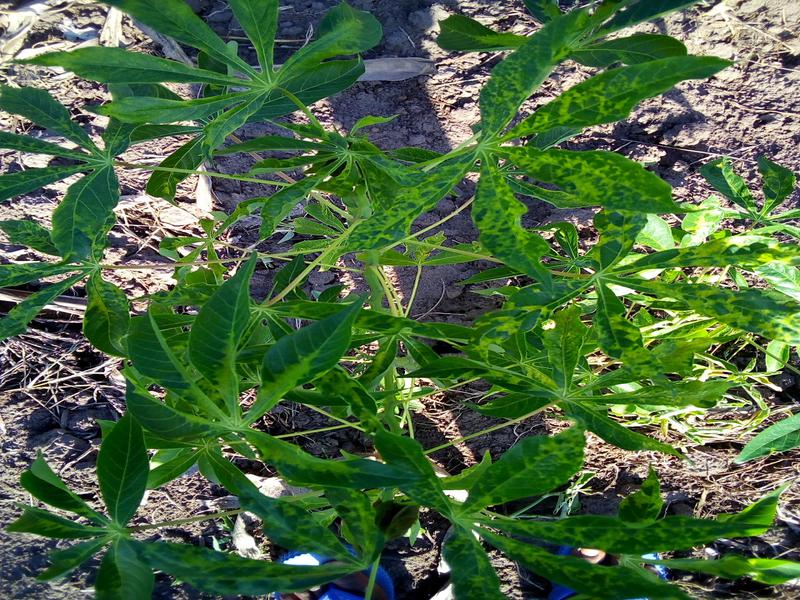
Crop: cassava
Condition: mosaic_disease